David Strackany

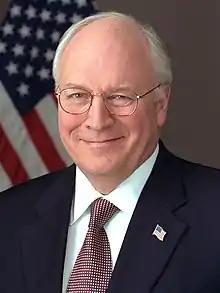
Paleo received a letter of congratulations from VP Dick Cheney after completing his marathon yearlong song-a-day project.

He exchanged his collection of music CDs for a tattoo. In a subsequent interview, he recalled that he thought he could "make a living making music" but wasn't sure how this would happen. He has had a variety of musical influences from pop culture but one in particular that stands out is the musical "Jesus Christ Superstar" which he describes as a guilty pleasure. He has a creative temperament, and in an interview, described himself as living "inwardly":